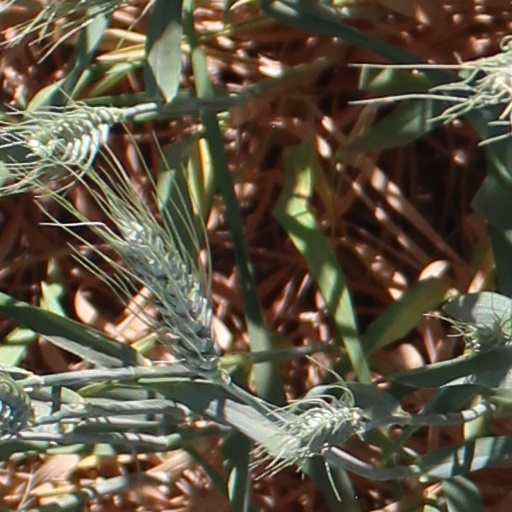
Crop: wheat